Artiluc

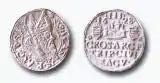
Artiluc

Artiluc was a silver coin forged and used in the 17th century in the Republic of Ragusa that had its capital city in Dubrovnik, modern-day Croatia.